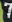
Number: 7